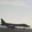
Label: airplane